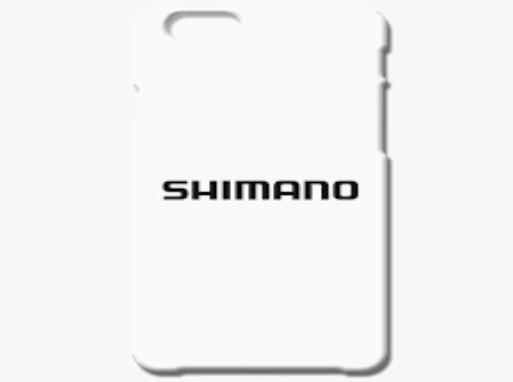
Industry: Others